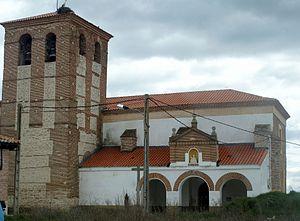
Aguasal est une commune de la province de Valladolid dans la communauté autonome de Castille-et-León en Espagne.